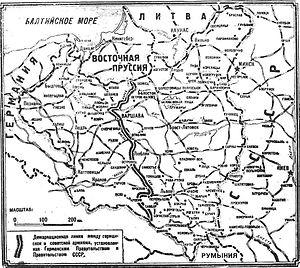
Le Pacte germano-soviétique, officiellement traité de non-agression entre l'Allemagne et l'Union soviétique, est un accord diplomatique signé le 23 août 1939 à Moscou, par les ministres des Affaires étrangères allemand, Joachim von Ribbentrop, et soviétique, Viatcheslav Molotov, en présence de Joseph Staline. Des protocoles additionnels seront signés le 28 août et le 28 septembre.